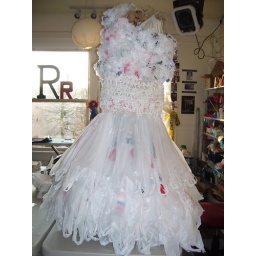
bagalina work-in-progress repurposed white plastic bag dress by Ruby Re-Usable 1